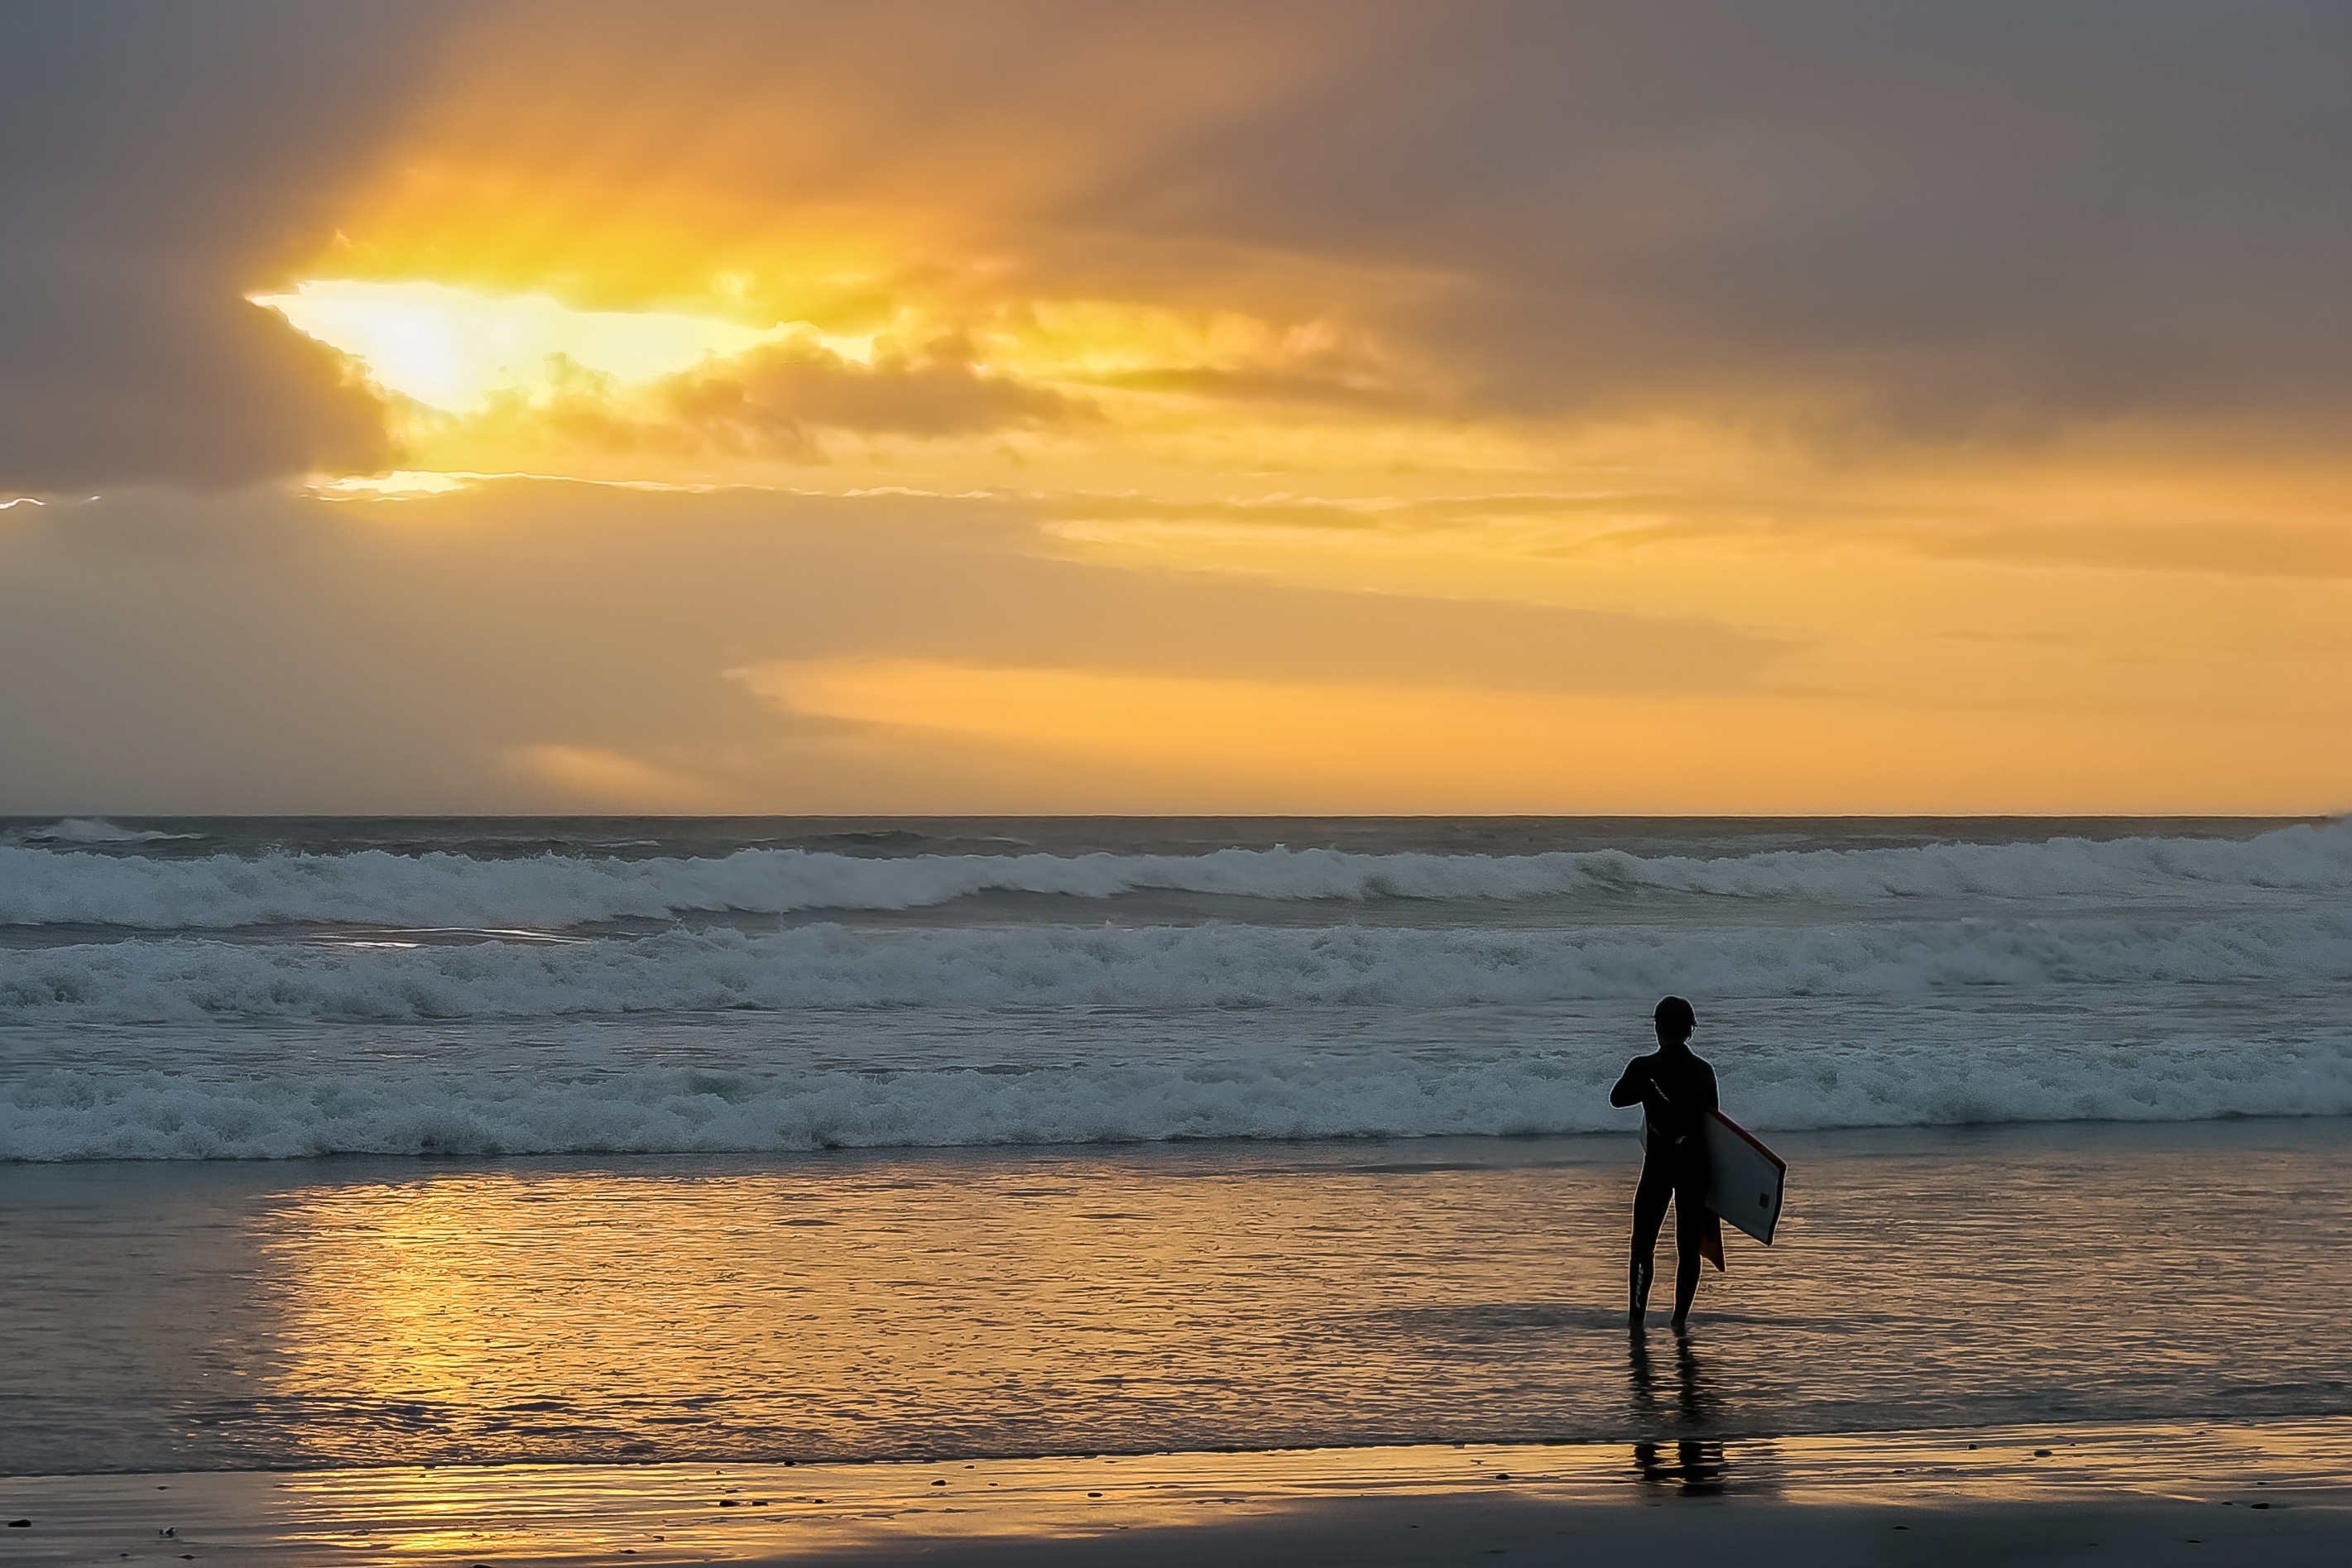
man, beach, sea, coast, sand, ocean, horizon, person, cloud, sky, sun, sunrise, sunset, sunlight, morning, shore, wave, dawn, summer, vacation, surfer, male, recreation, dusk, evening, surfing, young, relax, leisure, body of water, one, happy, afterglow, wind wave